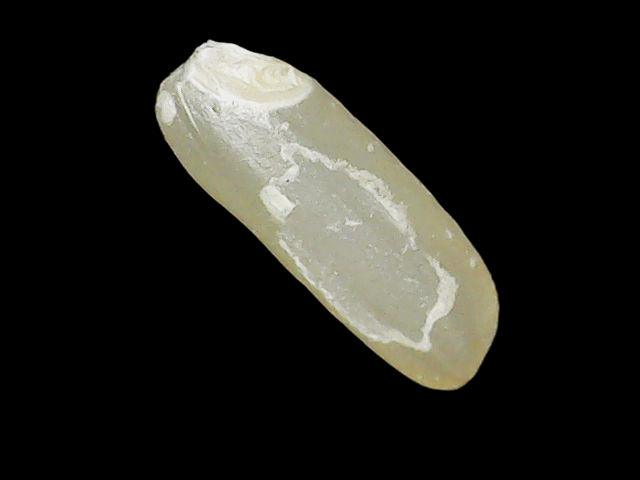
Rice variety: Binadhan24